Earl Browder

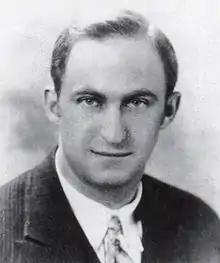
Jay Lovestone (1917) was Executive Secretary of the CPUSA from the death of C.E. Ruthenberg in early 1927 to mid-1929

Browder moved to Kansas City and was employed as an office worker, entering the union of his trade, the Bookkeepers, Stenographers and Accountants union AFL. In 1916, he took a job as manager of the Johnson County Cooperative Association in Olathe, Kansas. Browder was aggressively opposed to World War I and publicly spoke out against it, characterizing the fighting as an imperialist conflict. After the United States joined the war in 1917, Browder was arrested and charged under the Espionage Act conspiring to defeat the operation of the draft law and nonregistration. Browder was sentenced to two years in prison for conspiracy and a year for nonregistration, sitting in jail from December 1917 to November 1918.